The Croppy Boy

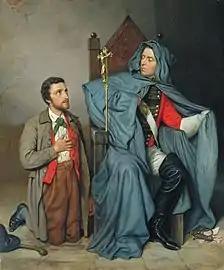
Charlotte Schreiber's painting "The Croppy Boy (The Confession of an Irish Patriot)"

"The Croppy Boy" (Roud 1030) is an Irish sentimental ballad set during the Irish Rebellion of 1798 which depicts the fate of a fictional Society of United Irishmen rebel, who were also known as croppies. Versions of the ballad first appeared shortly after the rebellion's suppression, being sung by street peddlers in Ireland. There were also several broadside versions of the ballad that were printed. These typically include the phrase "500 Guineas" or "one thousand pounds", and are also sung to the tune of the old Irish air Cailín Óg a Stór. They may form the basis for the ballad "Lady Franklin's Lament".